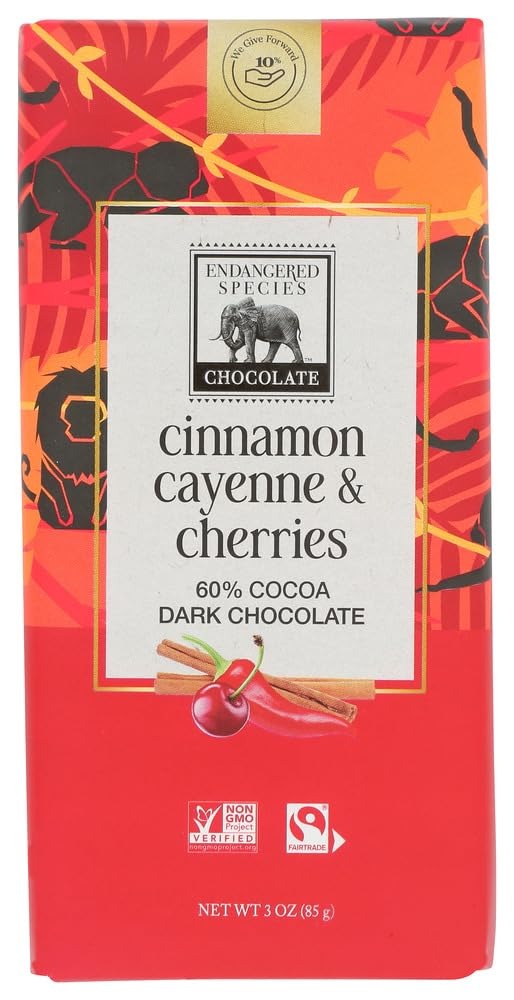
Item Name: Endangered Species Natural Dark Chocolate Bar with Cinnamon Cayenne and Cherries, 3 Ounce (4 pack)
Value: 4.0
Unit: Count

Price: 14.99